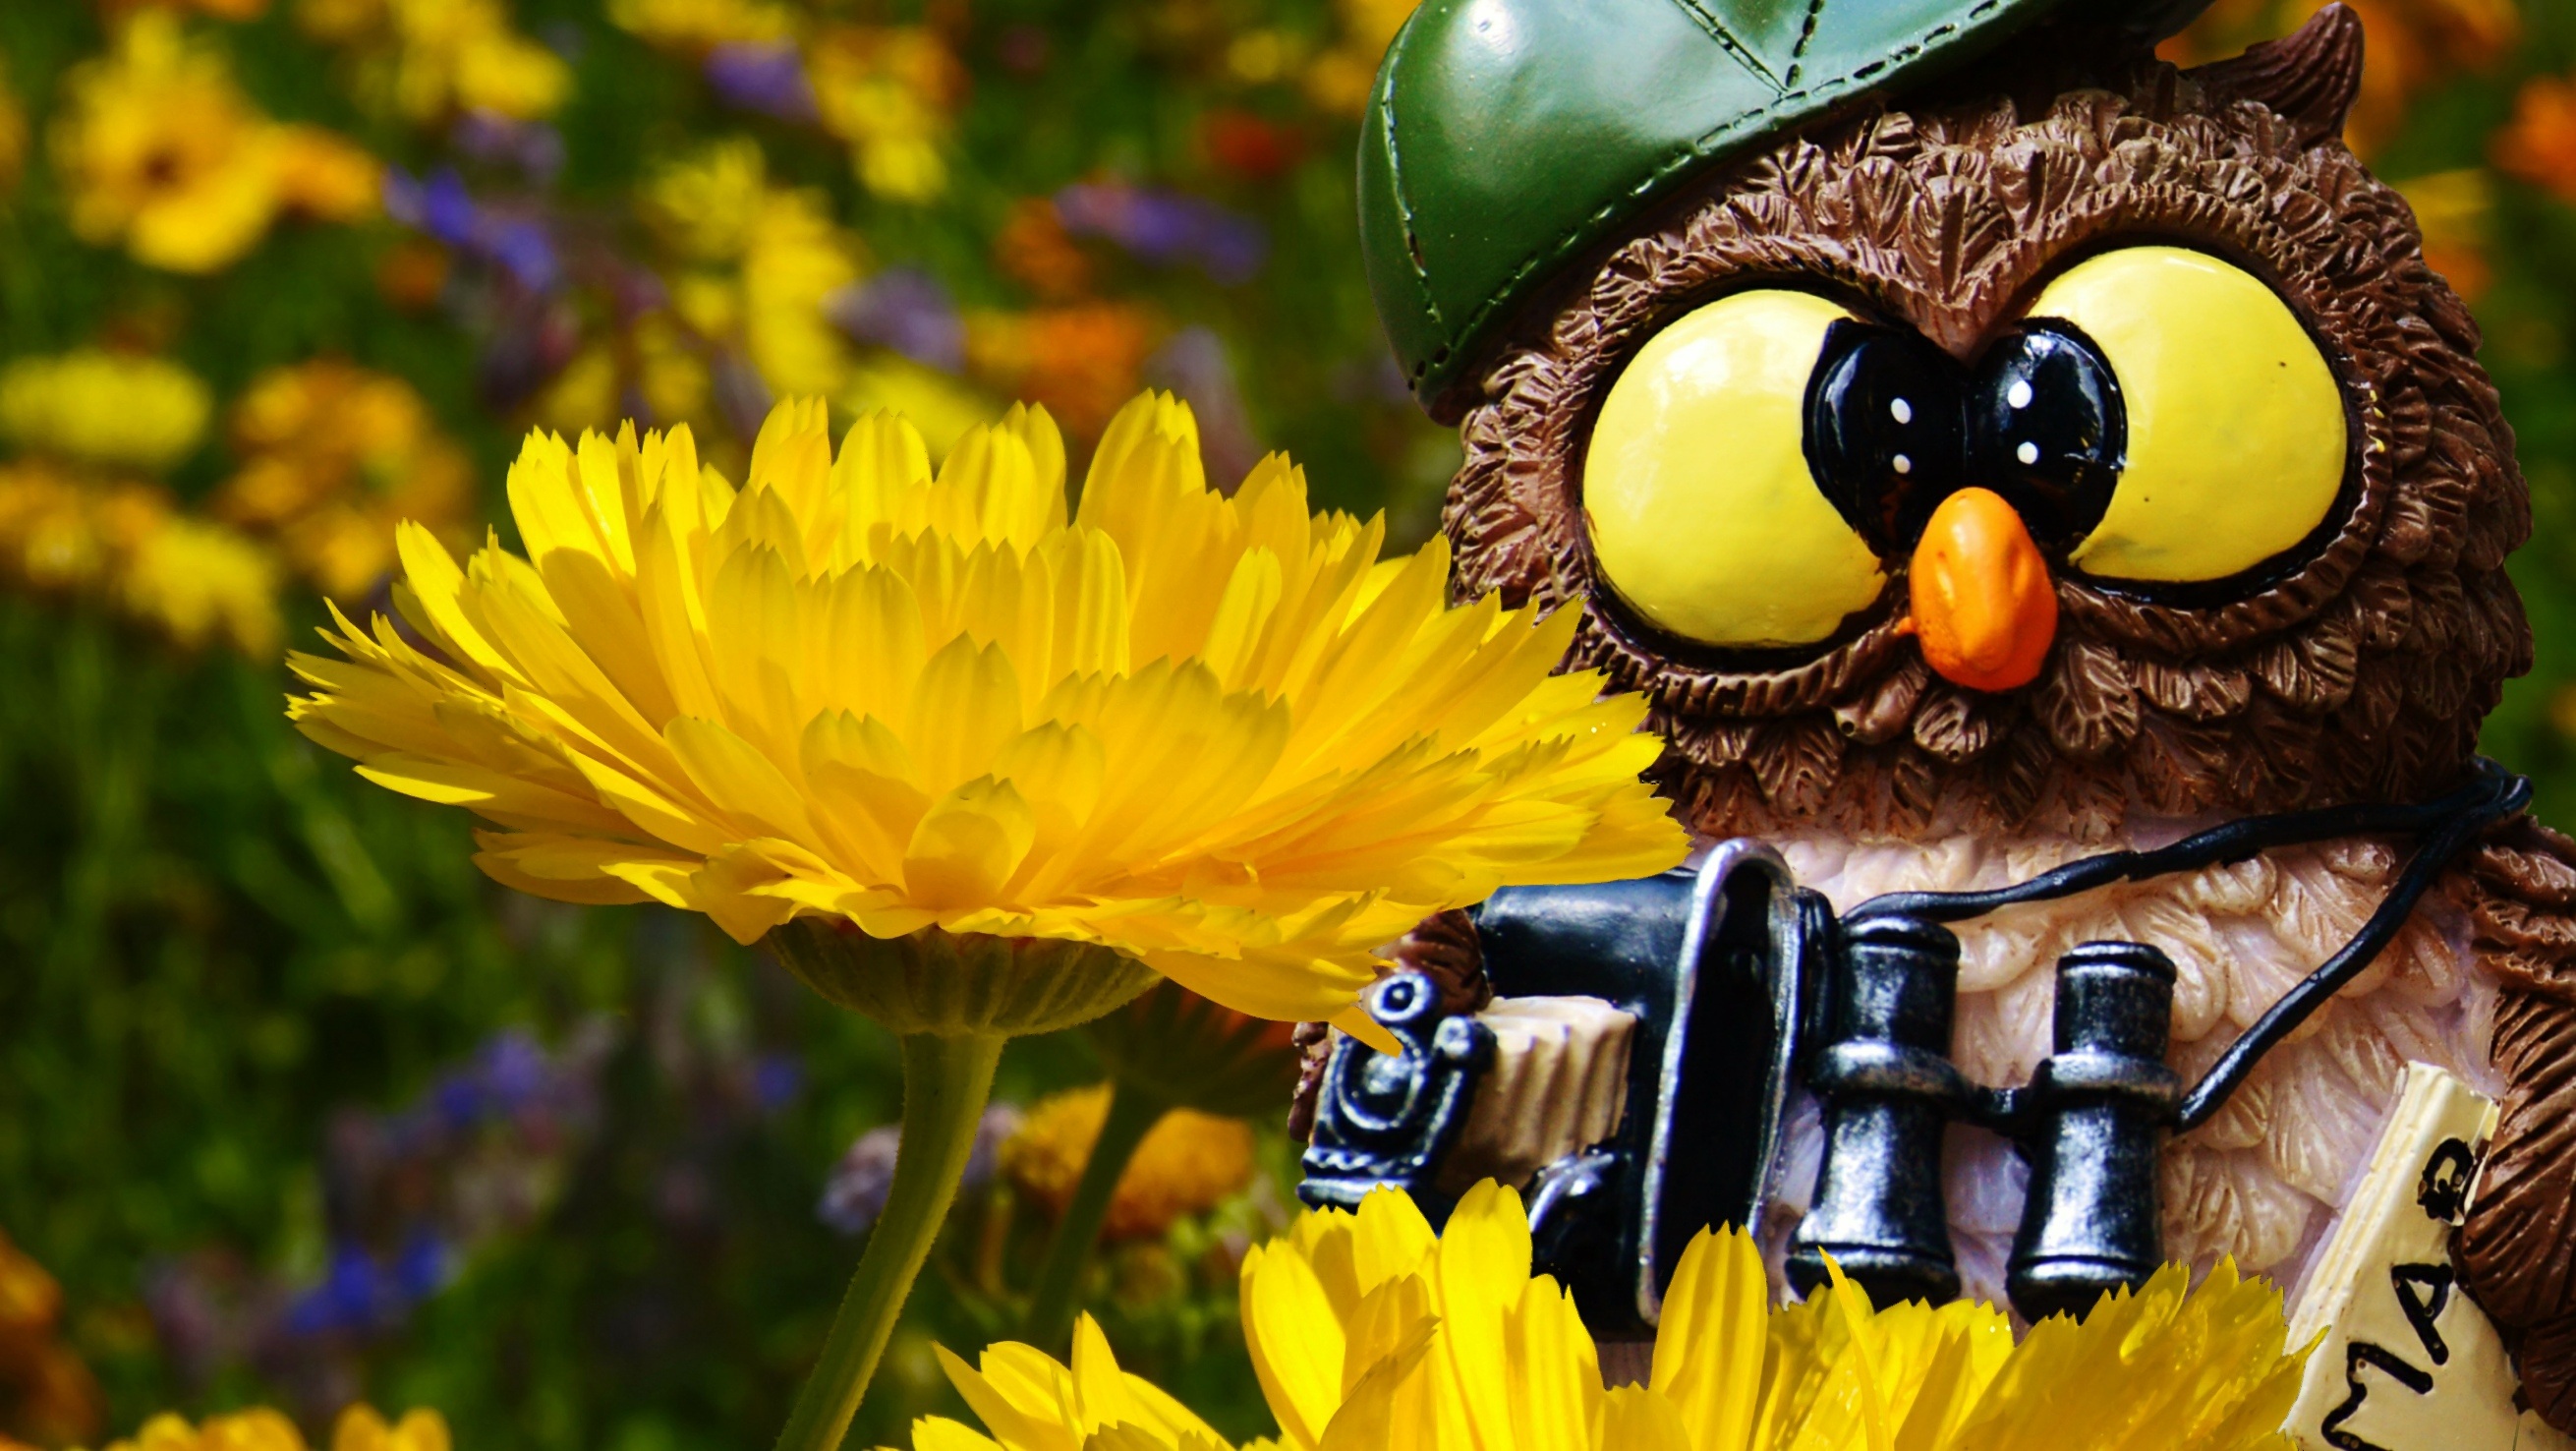
grass, plant, meadow, dandelion, flower, tourist, spring, yellow, owl, sunflower, flowers, fun, figure, photograph, funny, flowering plant, daisy family, pollinator, computer wallpaper, membrane winged insect